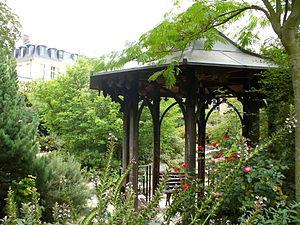
Châtillon est une commune française du département des Hauts-de-Seine en région Île-de-France, au sud-ouest de Paris. Concernée par le périmètre d'une installation nucléaire, la commune est membre de la Commission locale d'information auprès du CEA de Fontenay-aux-Roses.